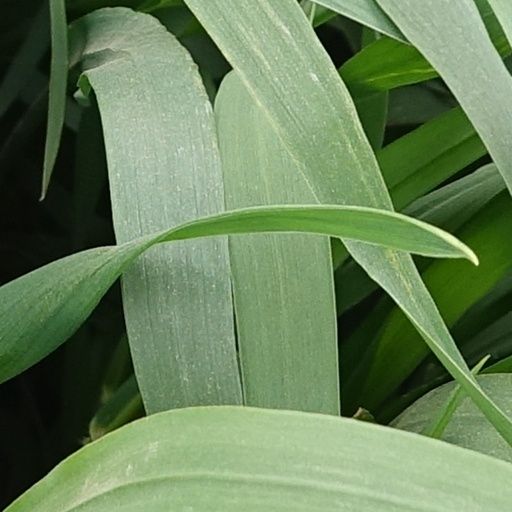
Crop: wheat